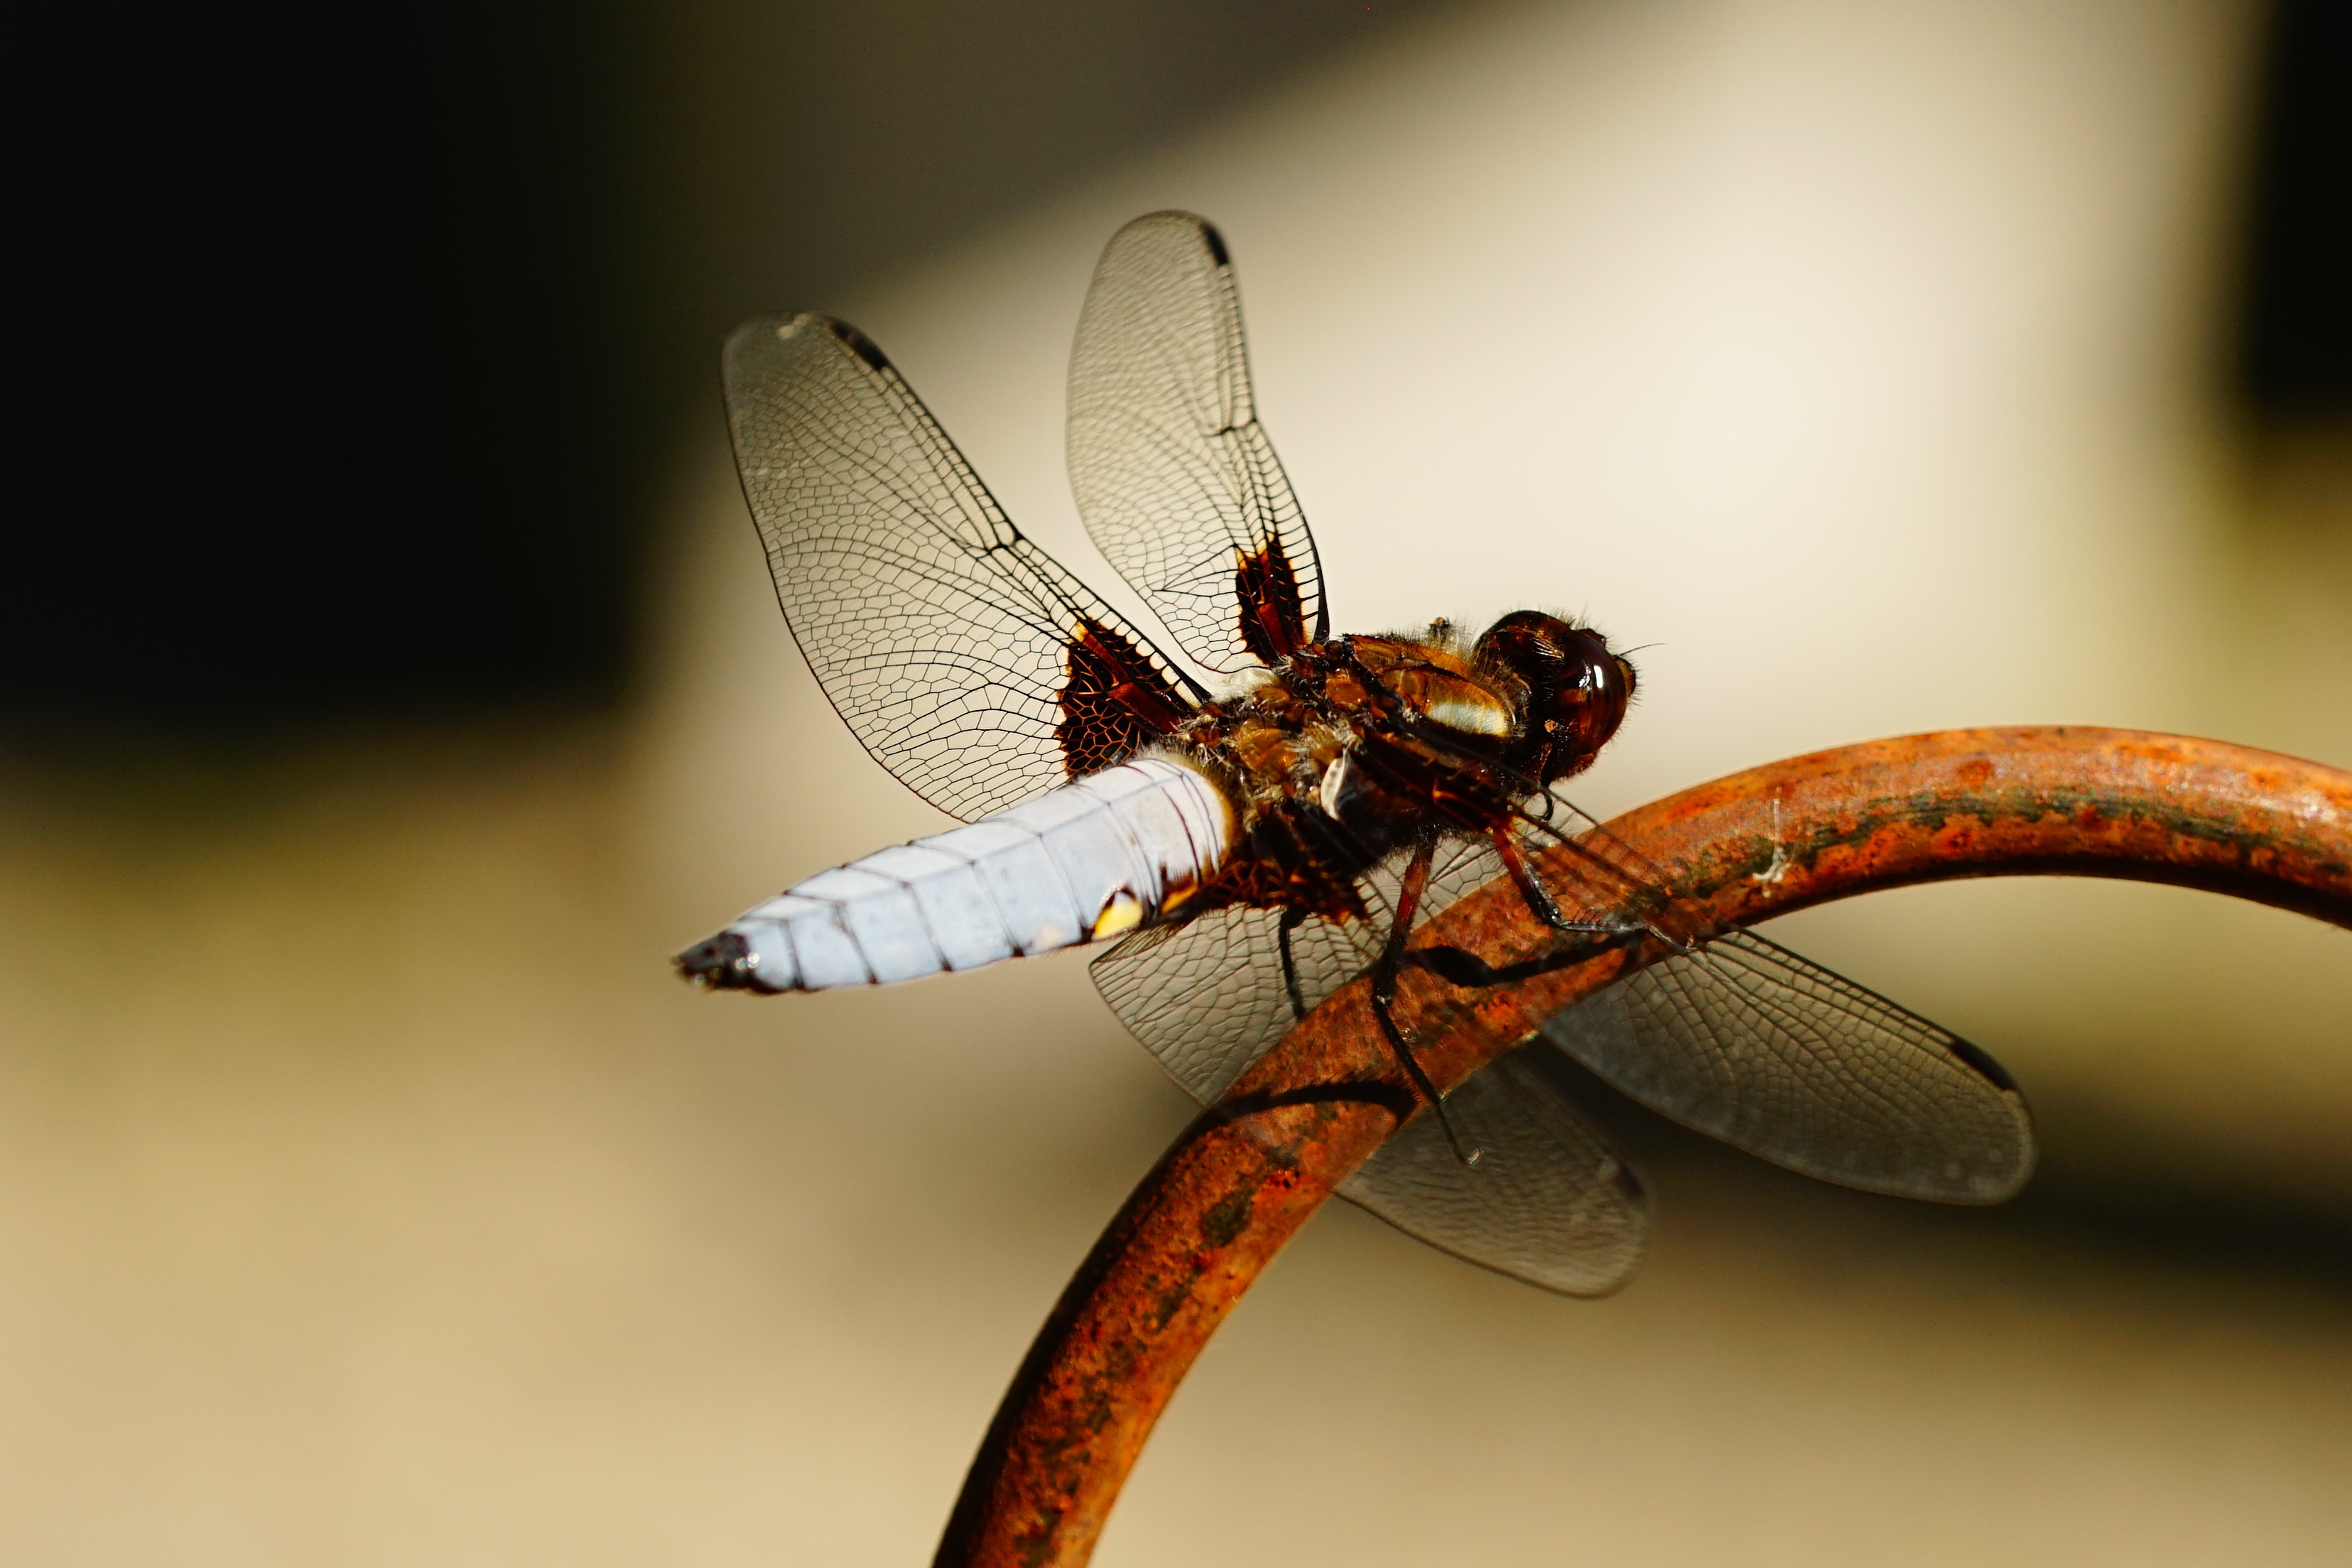
nature, wing, photography, insect, close, fauna, invertebrate, close up, eyes, dragonfly, wildlife photography, flight insect, macro photography, arthropod, blue dragonfly, dragonflies and damseflies